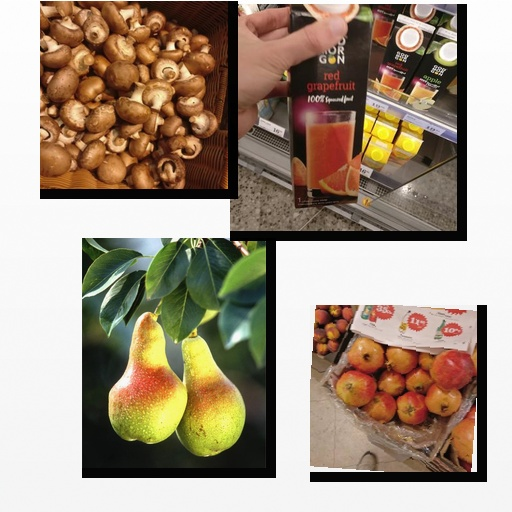
Food items: mushroom, pomegranate, pear, red_grapefruit_juice